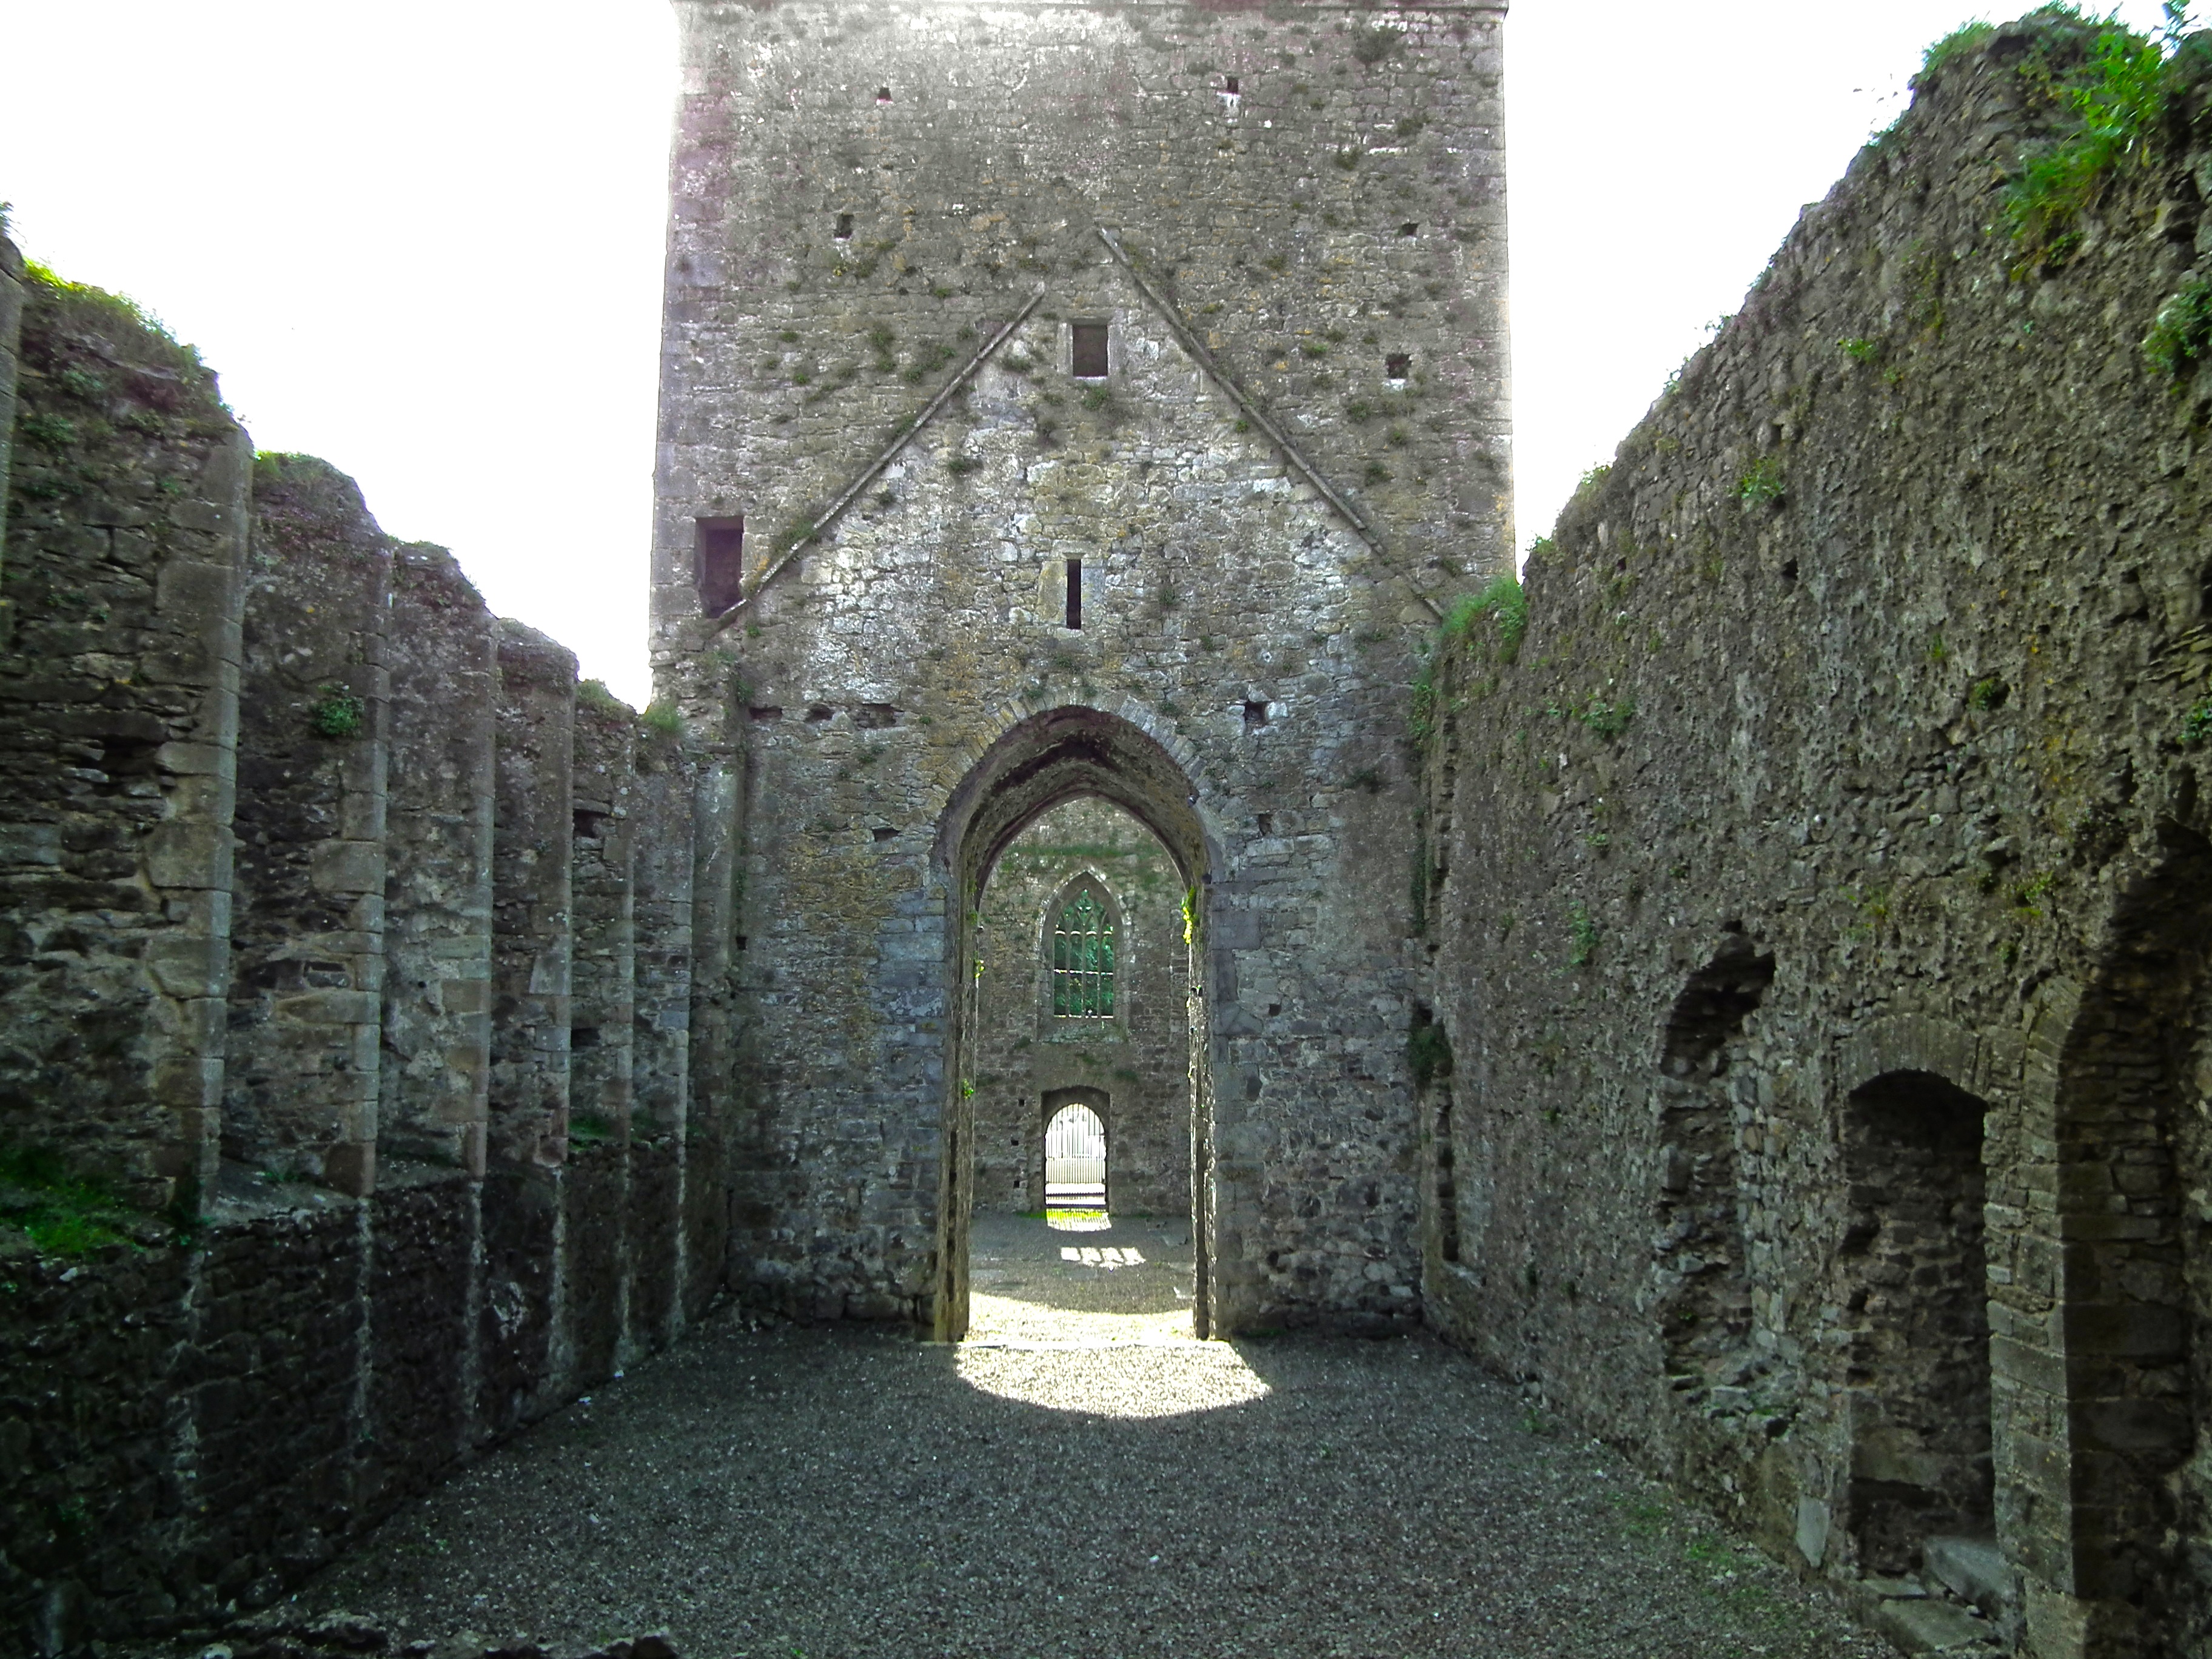
building, arch, castle, church, chapel, place of worship, ruins, monastery, abbey, estate, historic site, ancient history